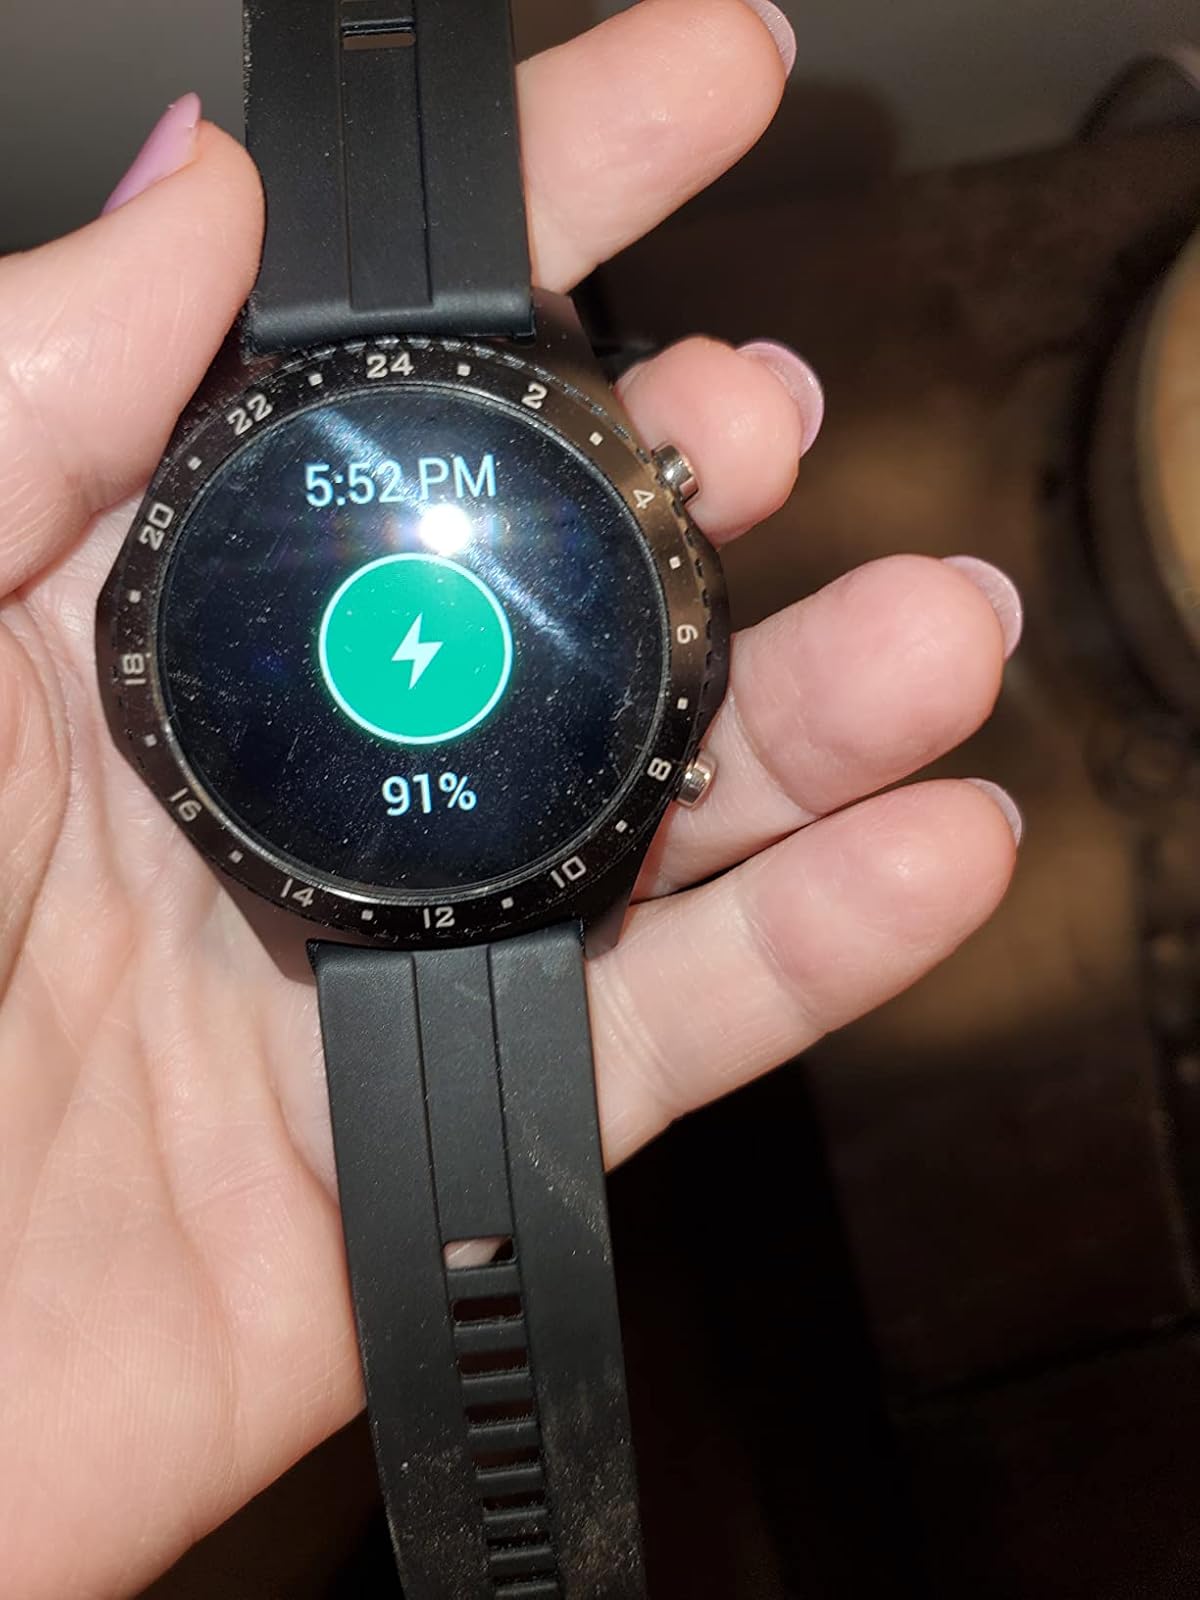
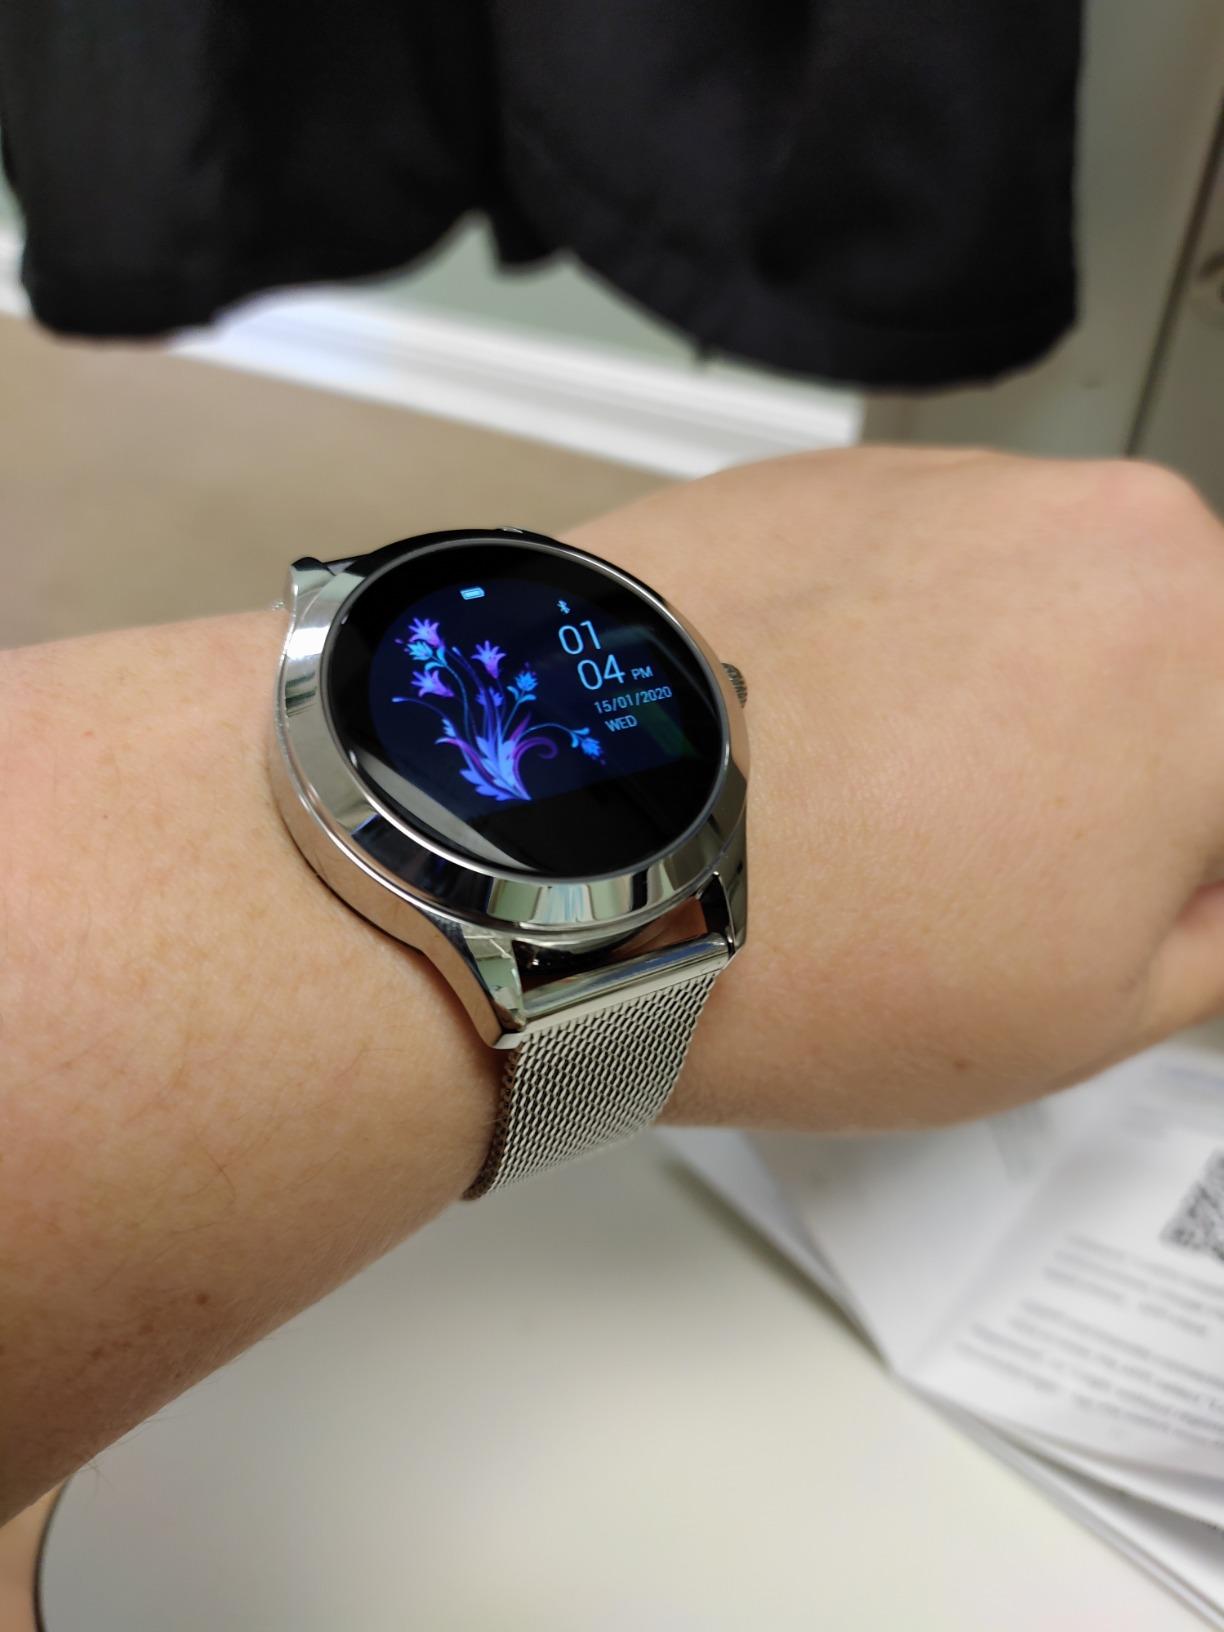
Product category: smartwatch
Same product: no